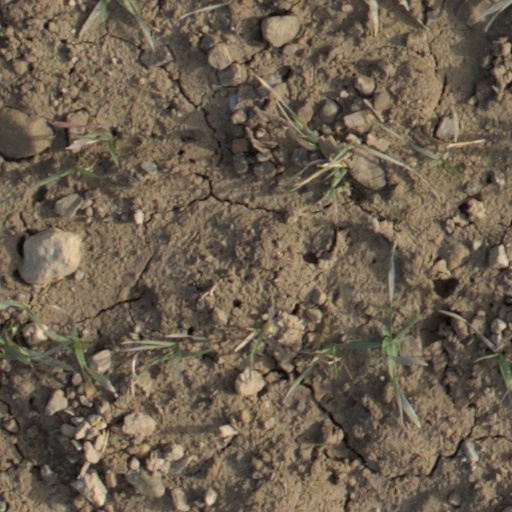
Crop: wheat